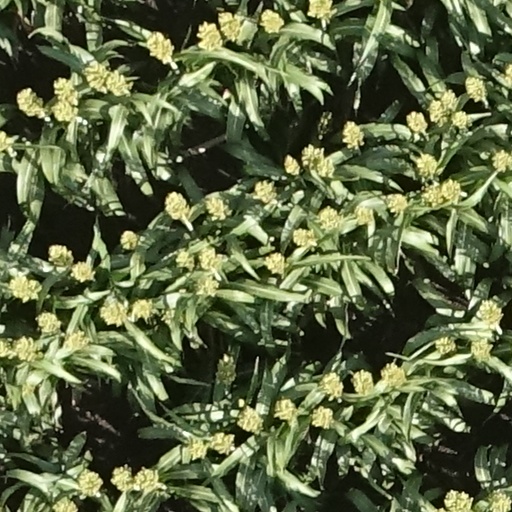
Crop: sorghum